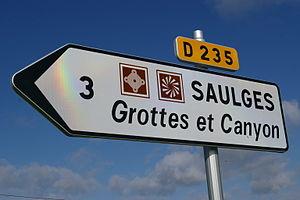
Saulges est une commune française, située dans le département de la Mayenne en région Pays de la Loire, peuplée de 318 habitants.